Daly Cherry-Evans

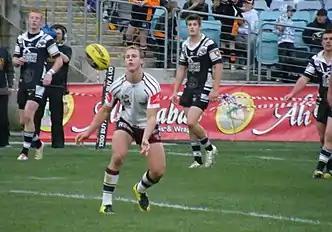
Cherry-Evans in 2008.

Cherry-Evans played 46 games for the National Youth Competition team of Manly Sea Eagles over the 2008 and 2009 season where he scored 246 points in total including 24 tries. He was named on the interchange bench of the 2009 Toyota Cup season's team of the year.